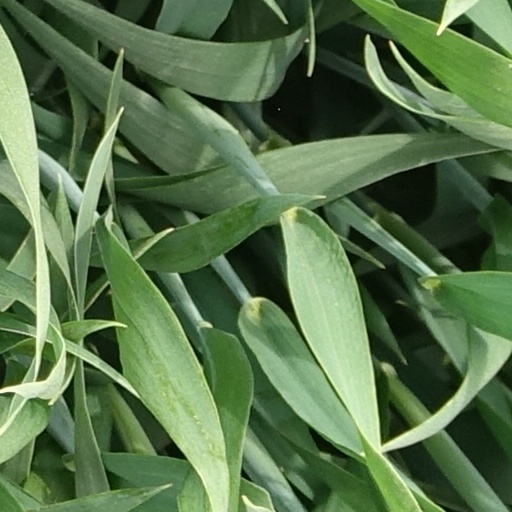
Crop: wheat